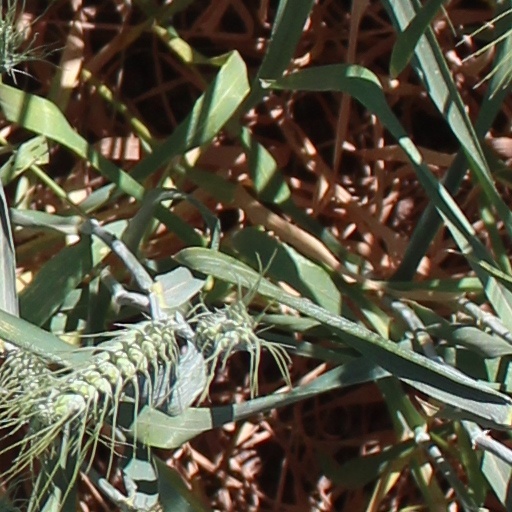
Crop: wheat